Sagardotegi

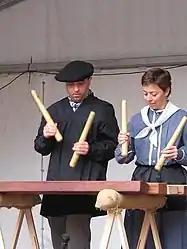
Playing the txalaparta

A musical tradition closely related to cider production is the instrument called txalaparta. The boards employed in the cider press were used as a percussion instrument by striking on them with cylindrical sticks after the cider making had finished to summon the neighbours to a celebration and to drink cider. A related but less known variant of the txalaparta is the kirikoketa.